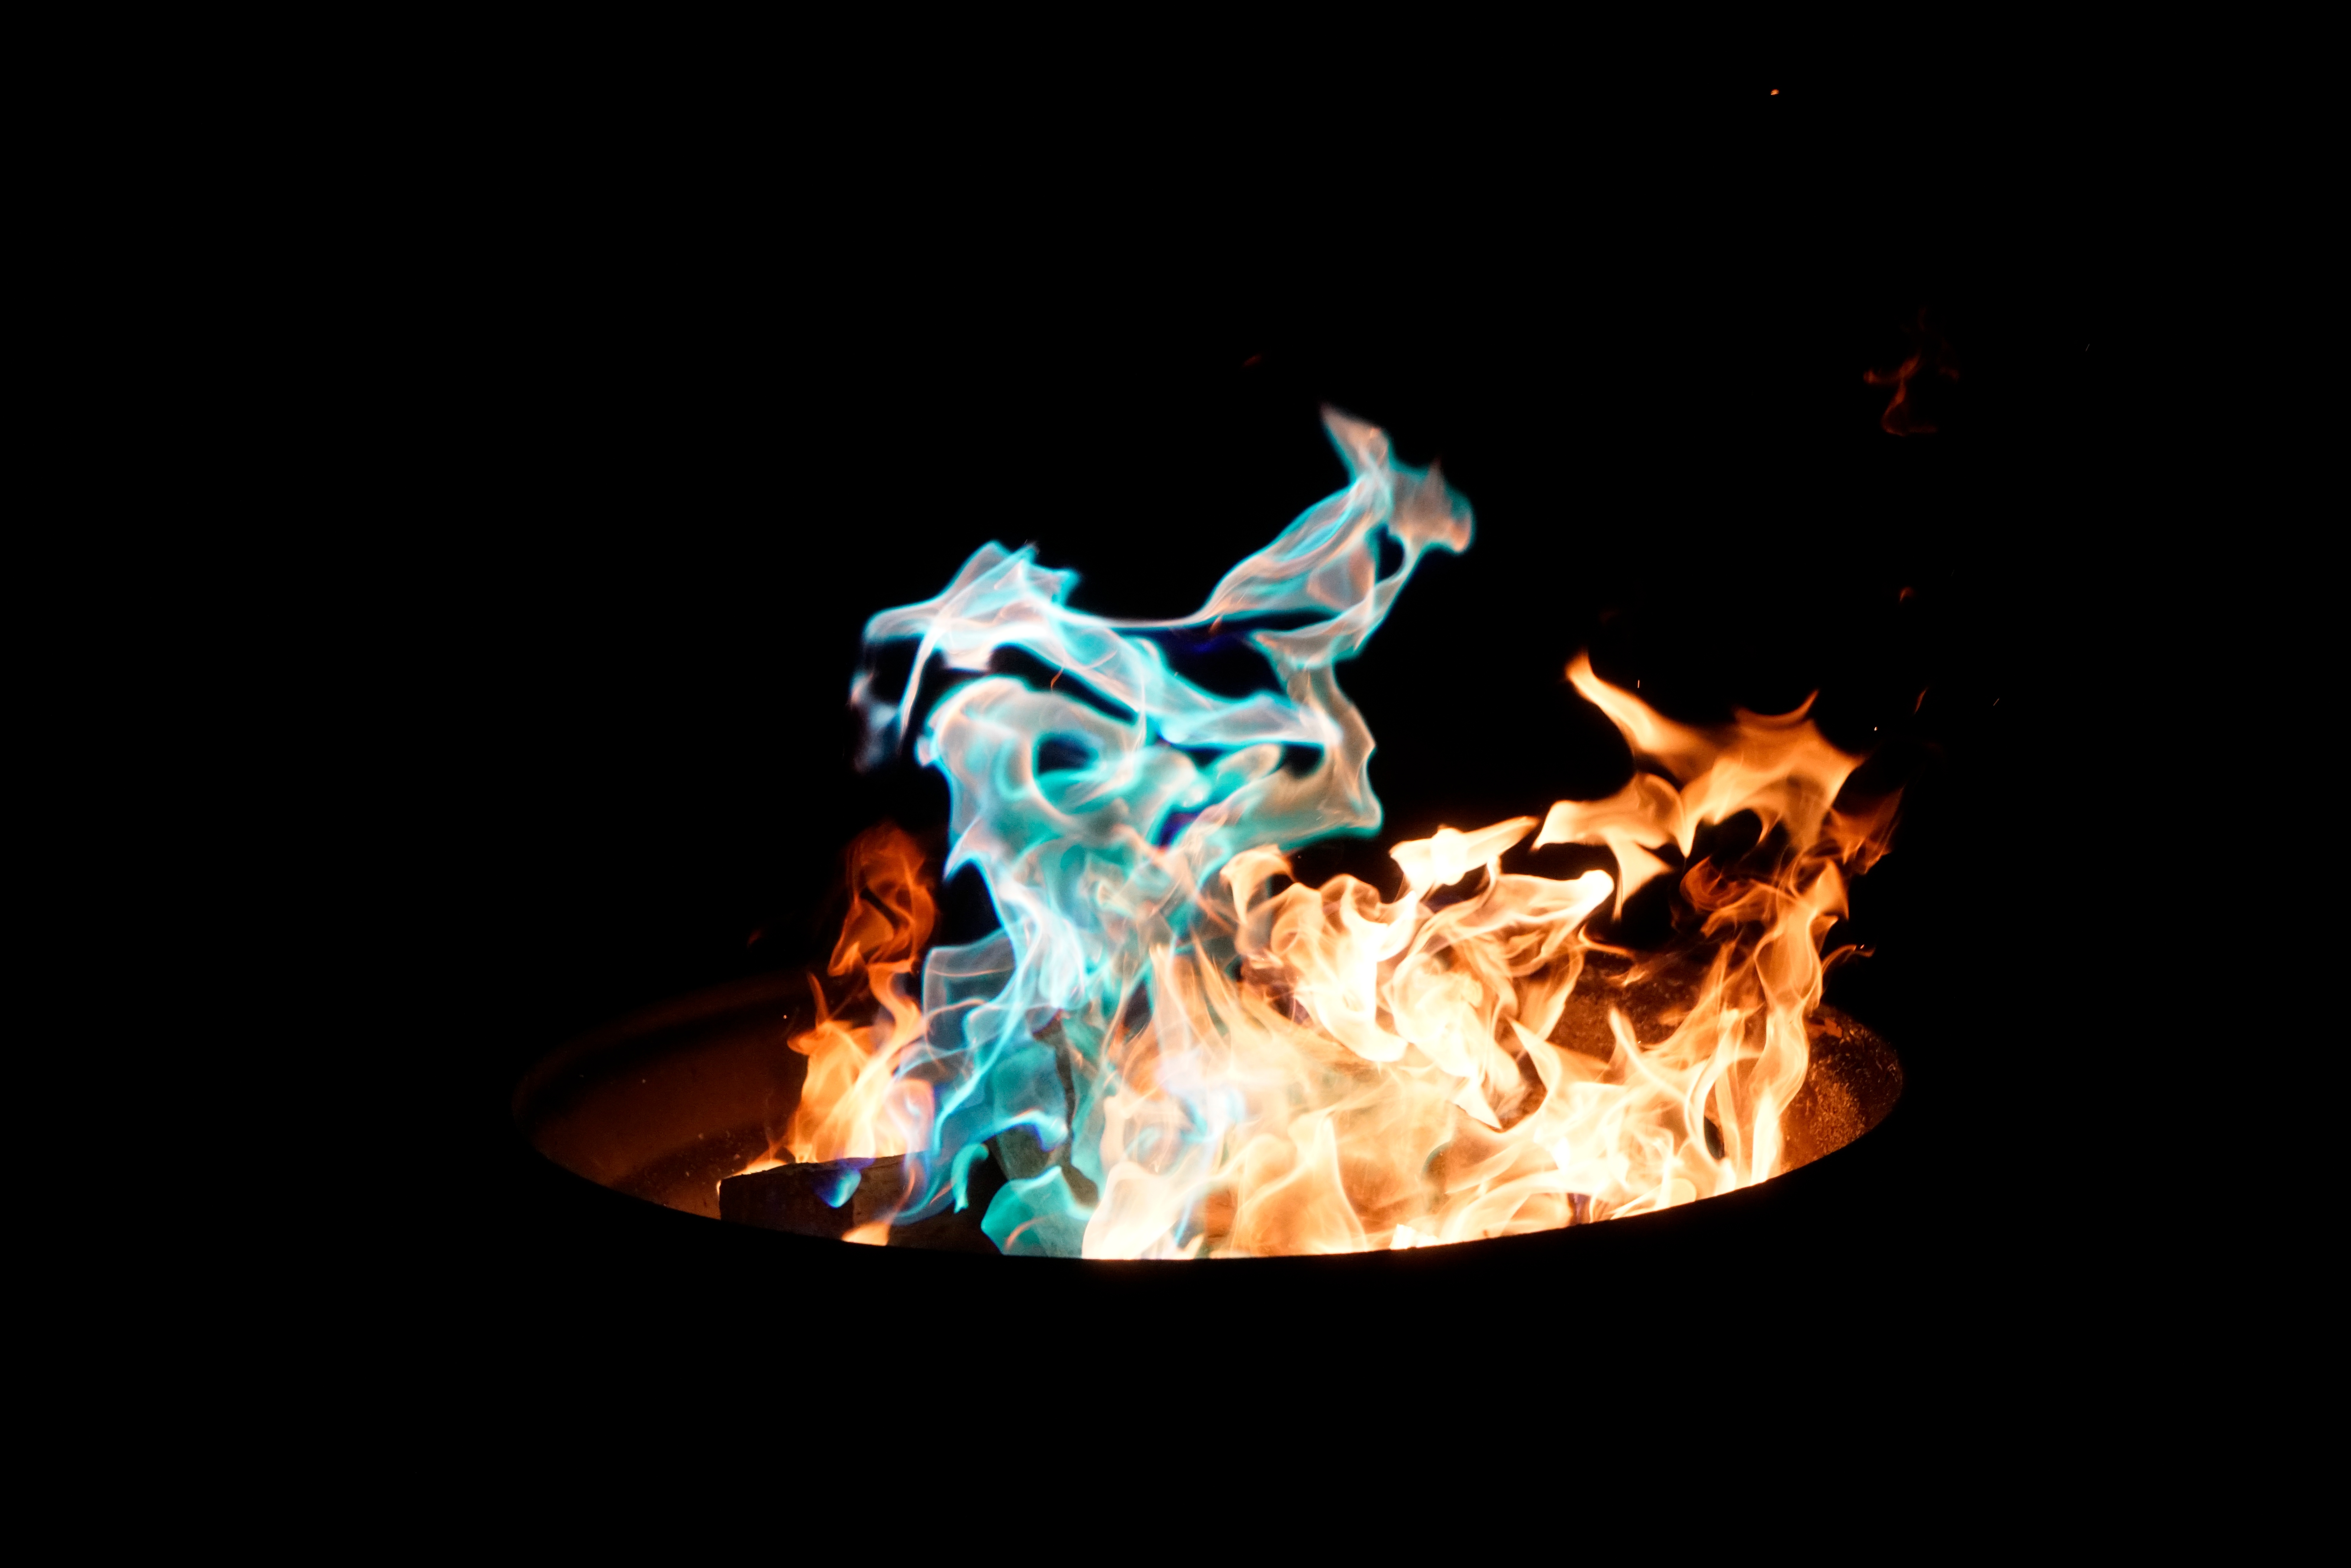
light, night, flame, fire, darkness, campfire